Friedrich Noack

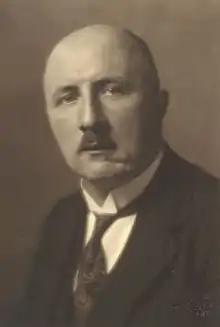
Friedrich Noack Portrait

Friedrich Noack, who wrote under the pseudonym "F. Idus", (20 April 1858, Gießen – 1 February 1930, Freiburg im Breisgau) was a German cultural historian and author, who wrote several articles for the Künstlerlexikon (arts dictionary) Thieme-Becker.